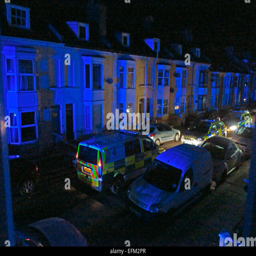
police cars and ambulances attending the scene of a crime